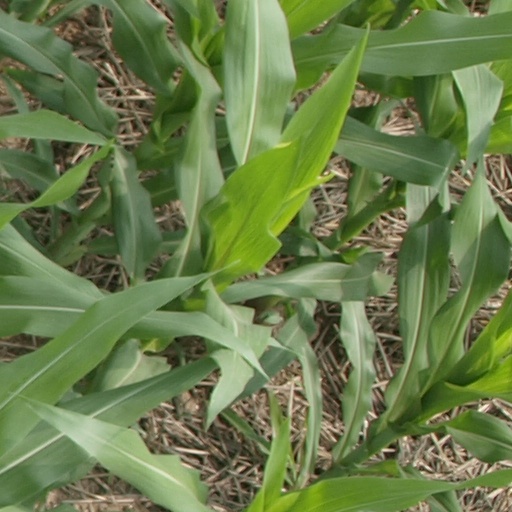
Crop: maize; corn